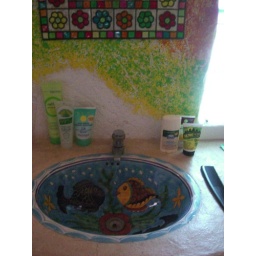
even the sink in the bathroom was cute